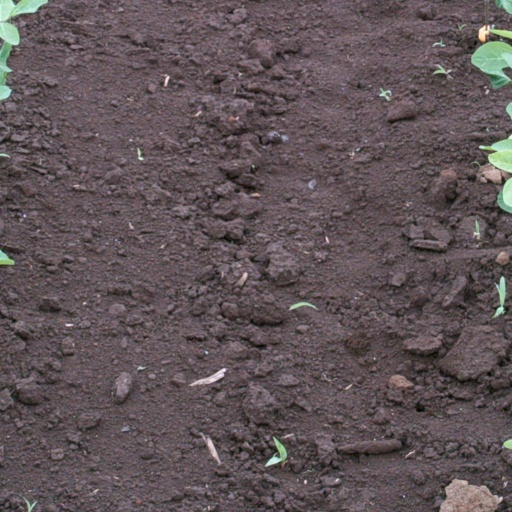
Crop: soybean